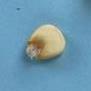
Maize quality: Bad